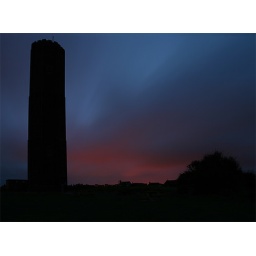
The tower at Walton, with a glow in the background from street lights against the clouds.